Burger King

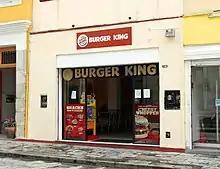
A Burger King in Oaxaca, Mexico

When Burger King Corporation began franchising in 1959, it used a regional model where franchisees purchased the right to open stores within a geographic region. These franchise agreements granted BKC very little oversight control of its franchisees and resulted in issues of product quality control, store image and design, and operational procedures.